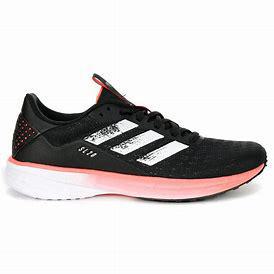
Brand: Adidas
Model: SL20